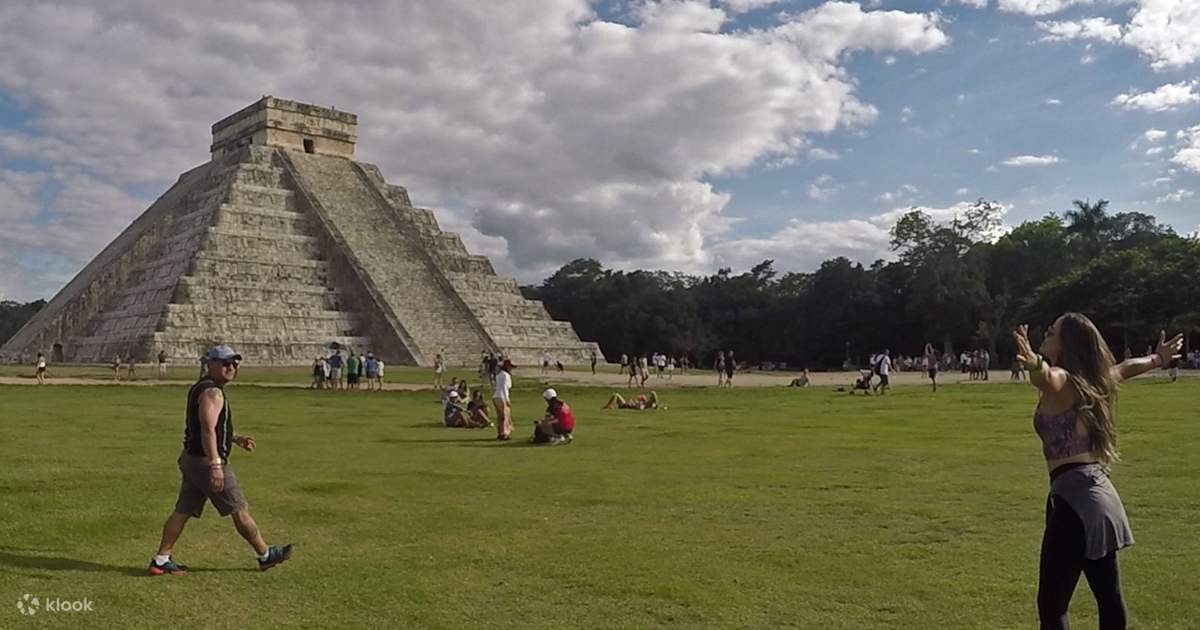
Landmark: Chichen Itza